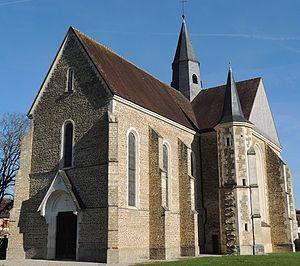
Église Saint-Jean-Baptiste, facade occidentale et transept sud avec une petite tour octogonale plus courte que le clocher
Cet article recense les monuments historiques de l'Aube, en France.
L'église Saint-Jean-Baptiste est une église située à Vanlay, en France.
Vanlay est une commune française, située dans le département de l'Aube en région Grand Est.